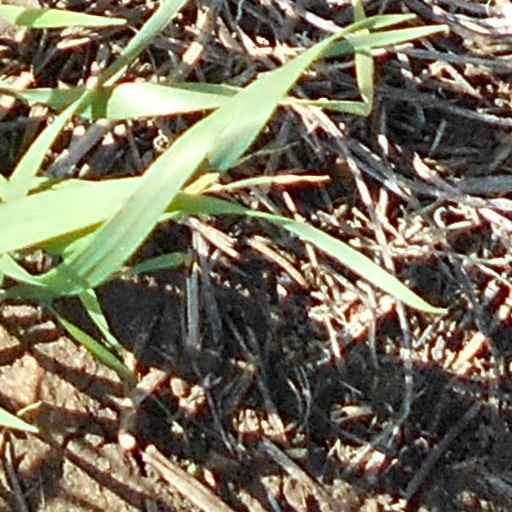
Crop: wheat